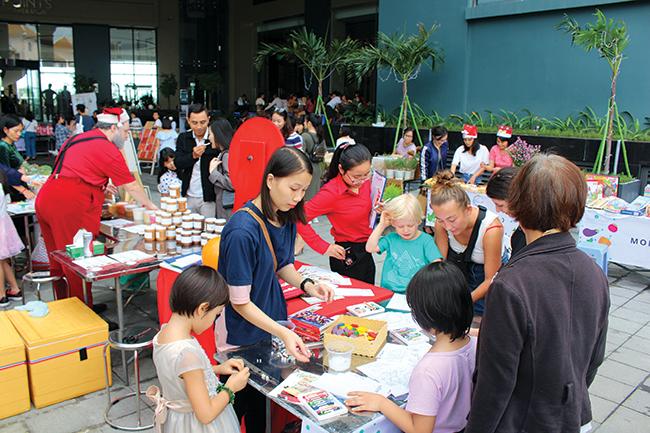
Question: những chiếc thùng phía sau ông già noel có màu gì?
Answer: những chiếc thùng có màu vàng